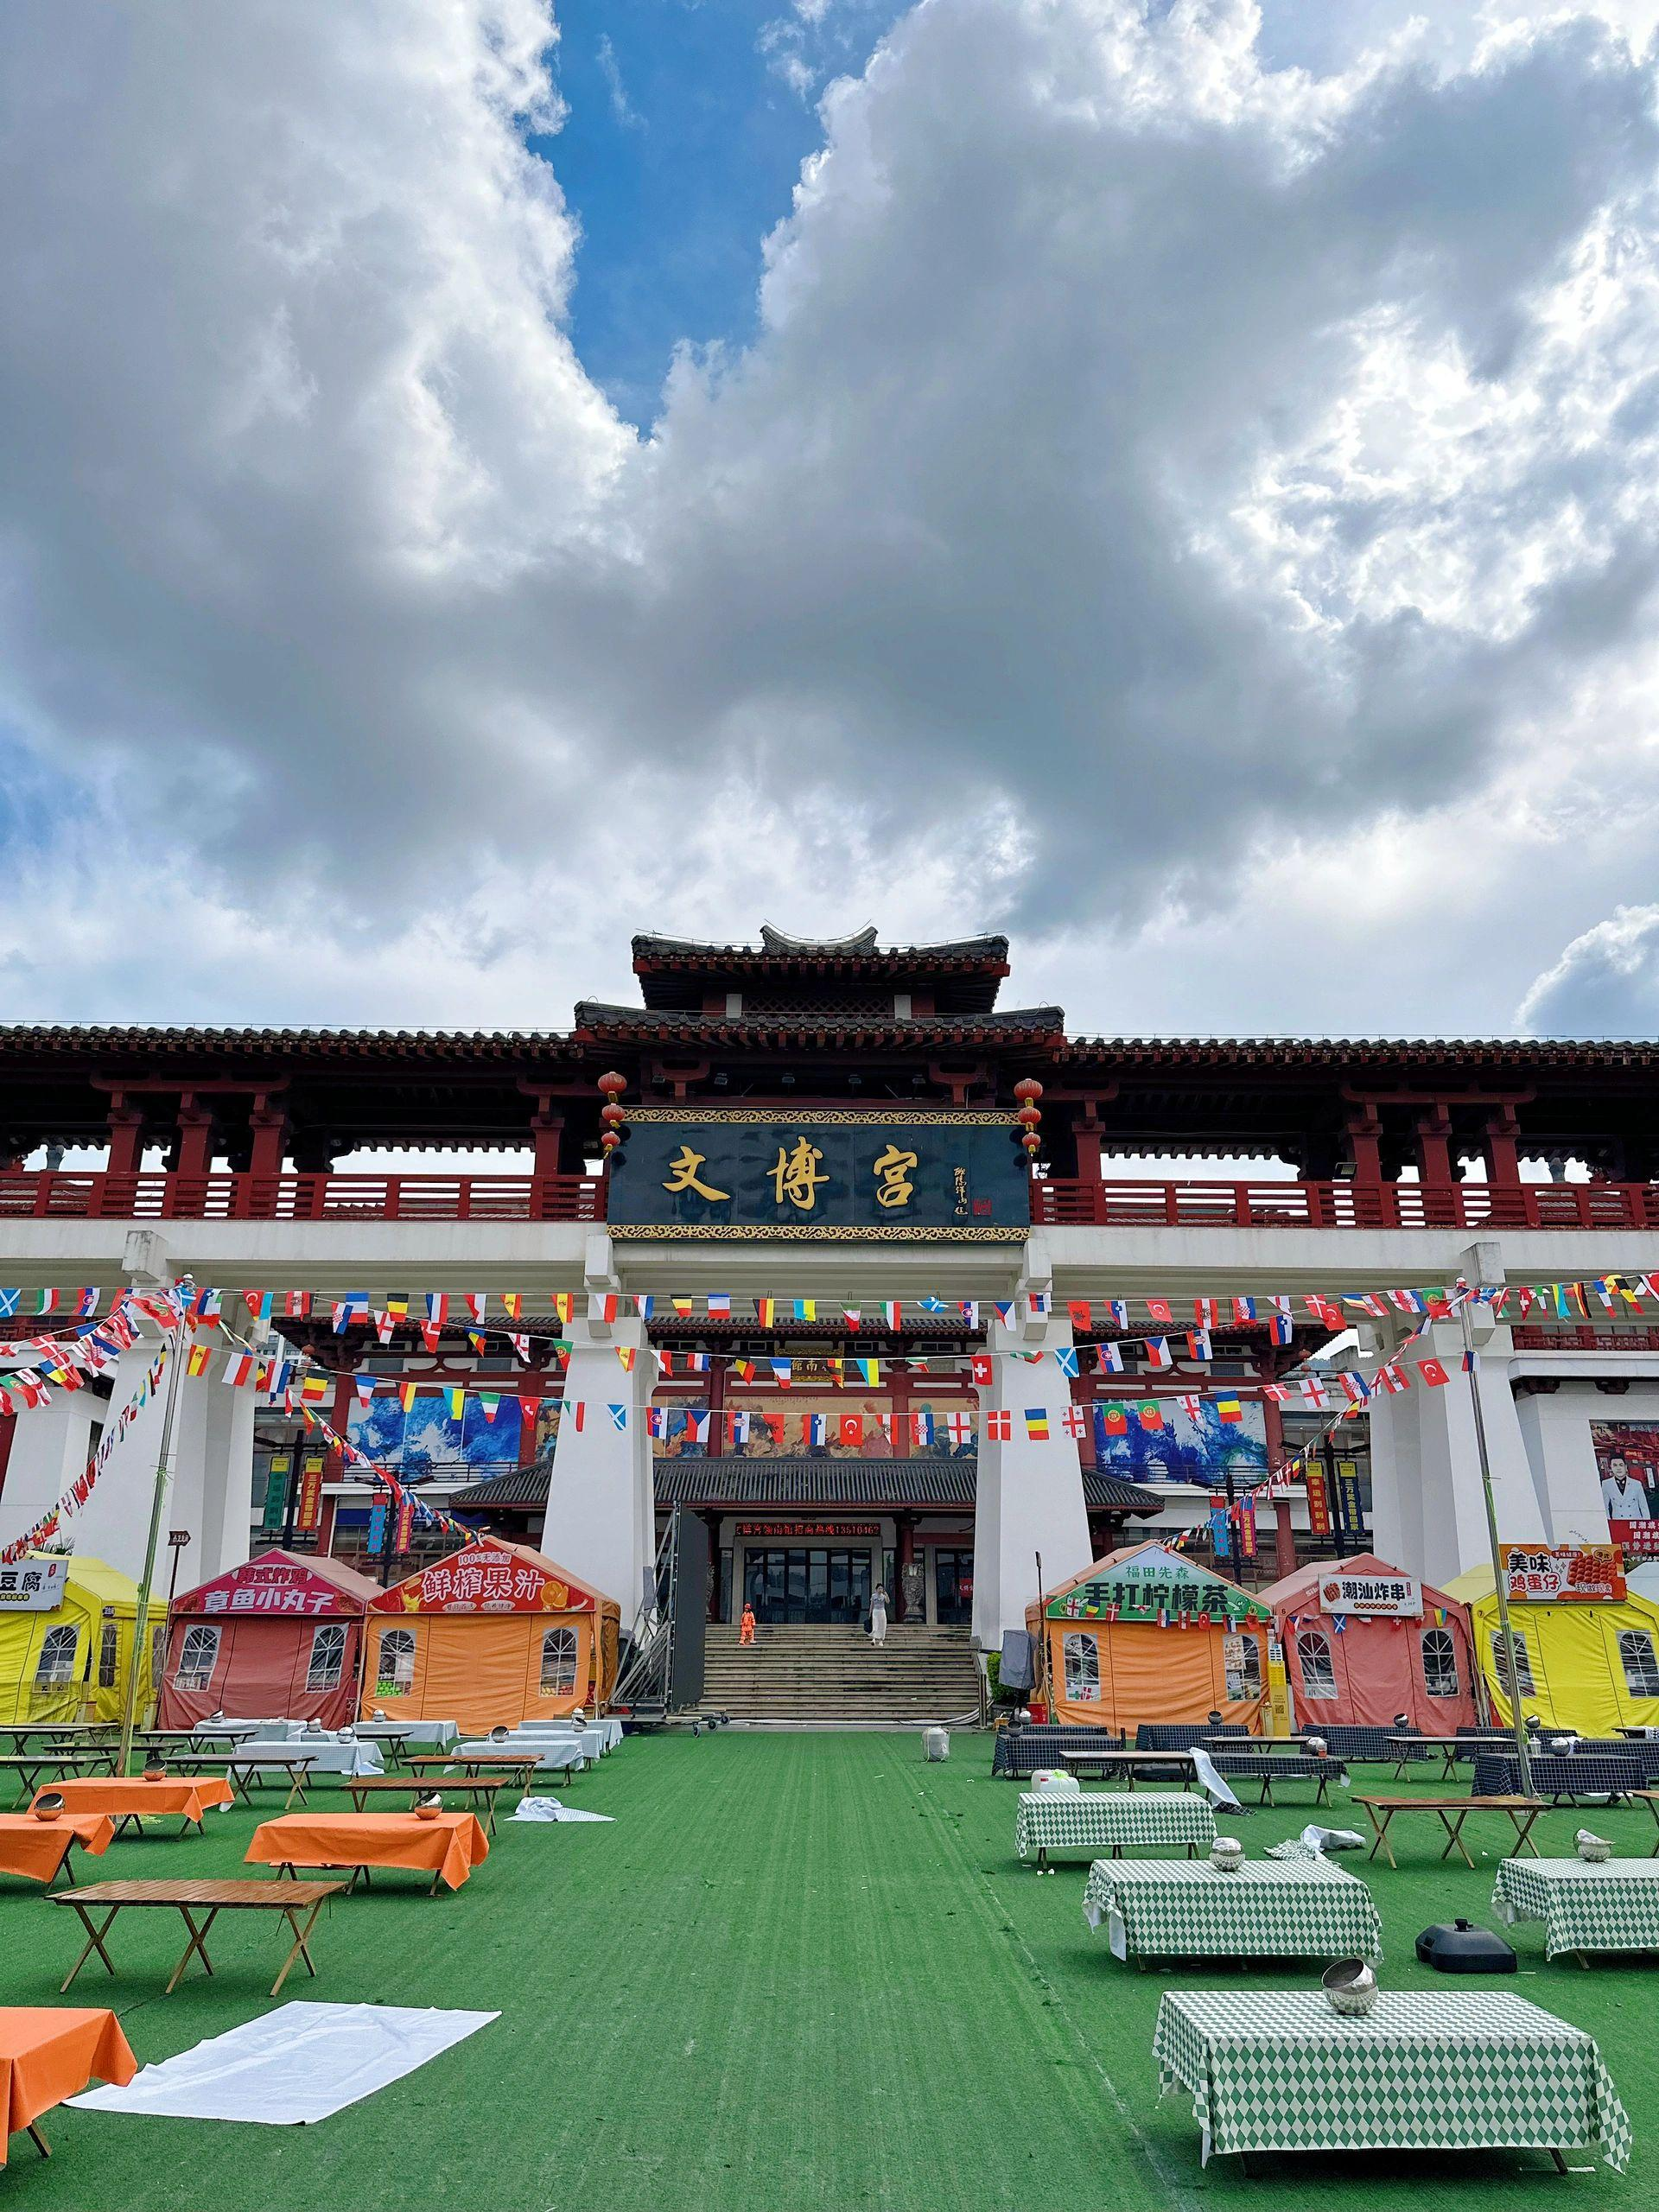
地标名称：文博宫
所在城市：深圳市·龙岗区